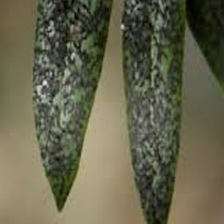
Label: sooty_mold